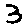
Label: 3